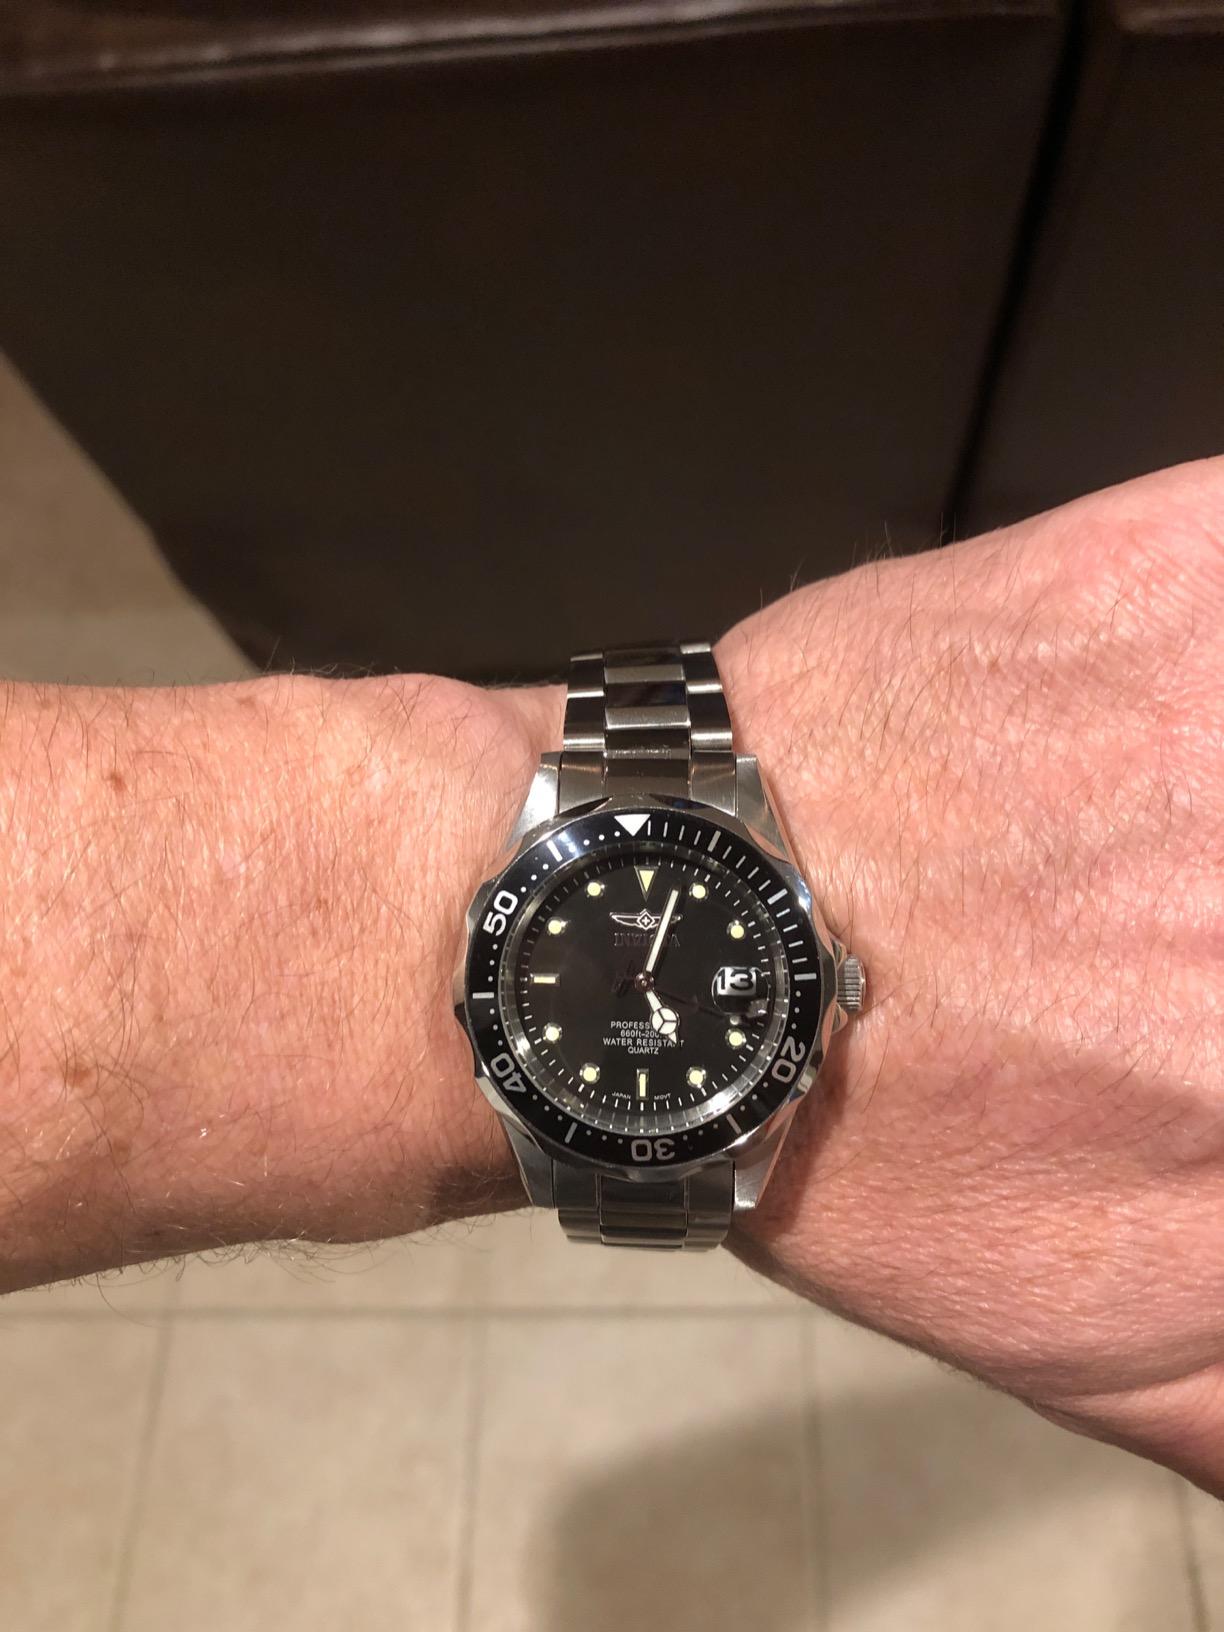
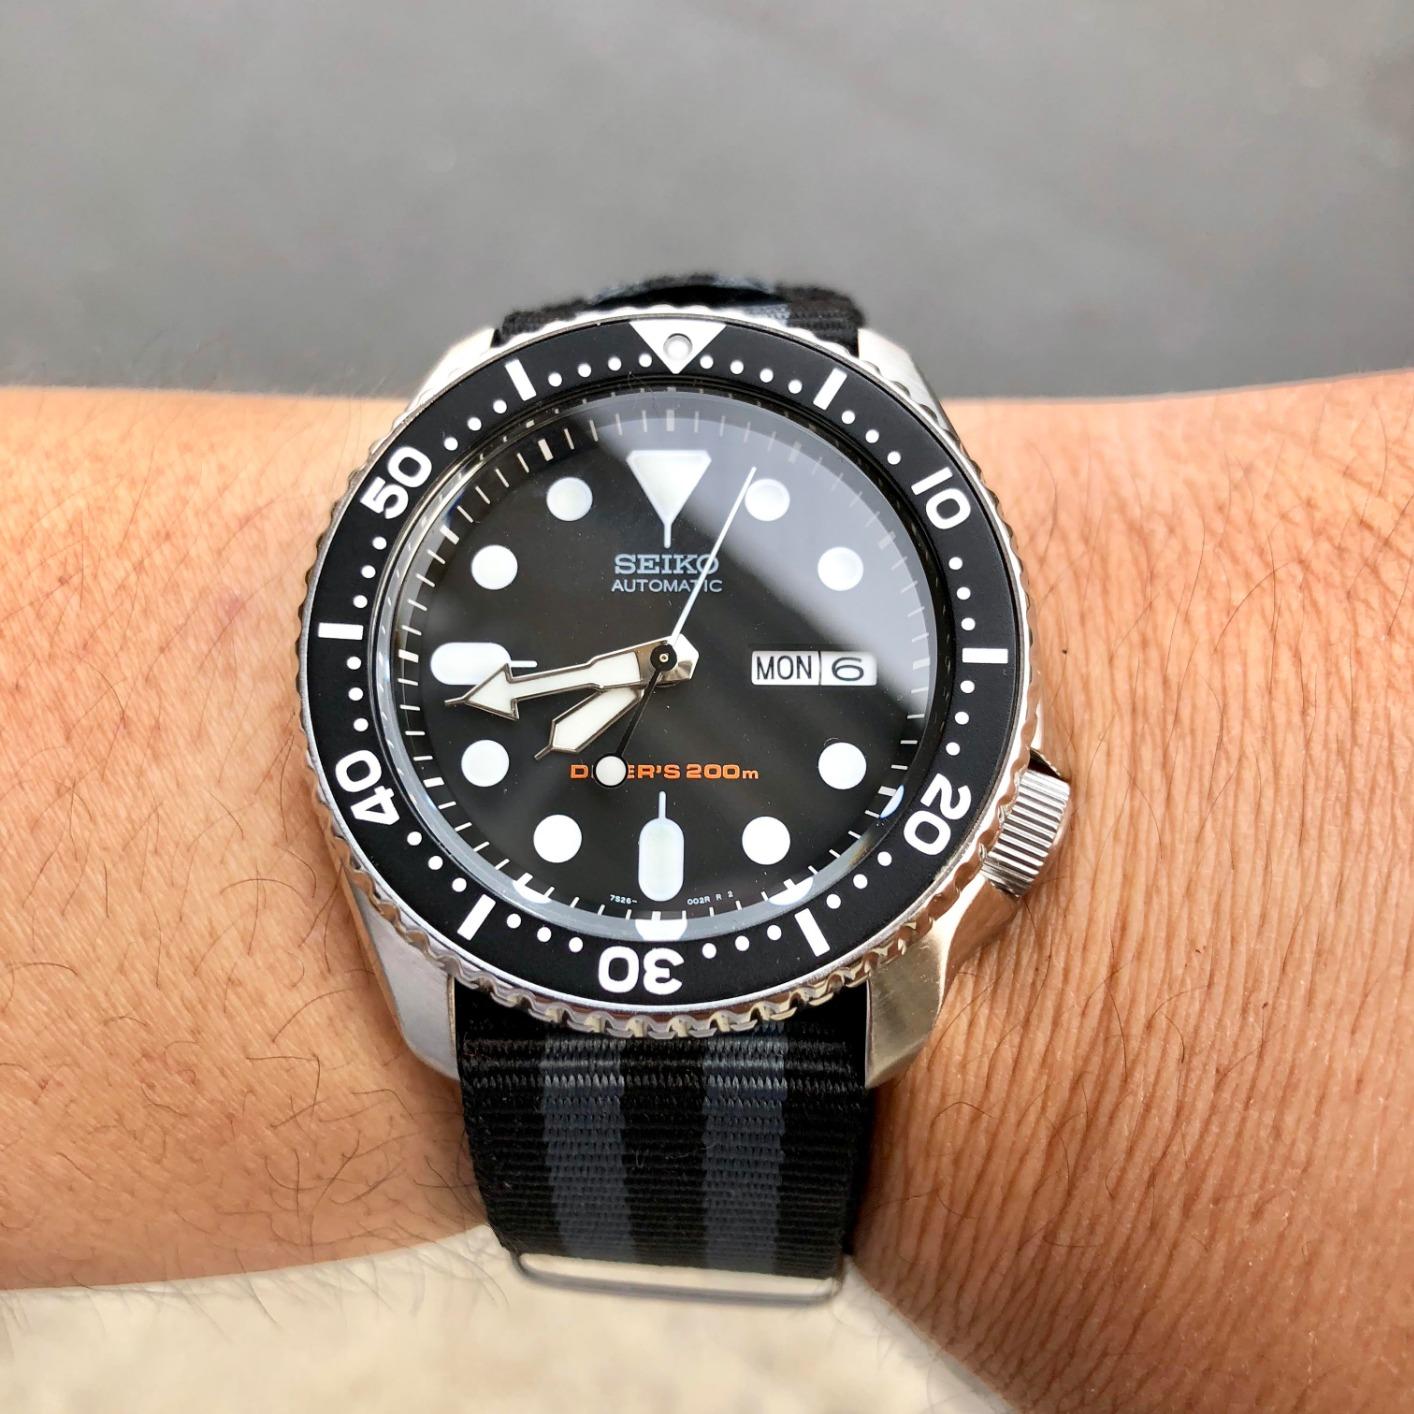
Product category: accessories_watch
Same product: no